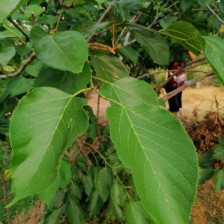
Variety: TaiwanMeacho